Politics of Bangladesh

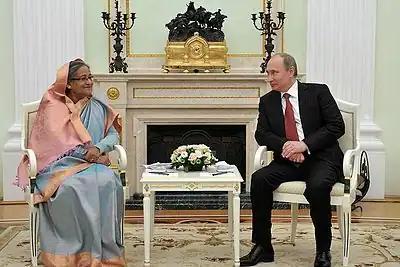
Sheikh Hasina with Vladimir Putin in Moscow (2013)

The Awami League came to power by winning the vast majority of parliament seats in the election held on 29 December 2008, and Sheikh Hasina became the Prime Minister of Bangladesh for the second time. Her cabinet took oath on 6 January 2009. HM Ershad was promised to be made President in exchange for support for Awami League, but despite supporting Awami League, this promise was not fulfilled and Zillur Rahman became president. The first two years under this government was peaceful, but a debatable issue took place when the Awami League government enforced an existing law to reclaim the house where Khaleda Zia had lived for nearly 40 years for a nominal cost. Khaleda Zia moved to the house of her brother Sayeed Iskandar at Gulshan. In protest BNP would abstain from parliament. This period also observed tremendous economic growth.